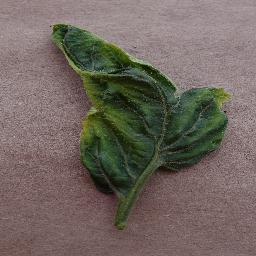
Label: Tomato___Tomato_Yellow_Leaf_Curl_Virus